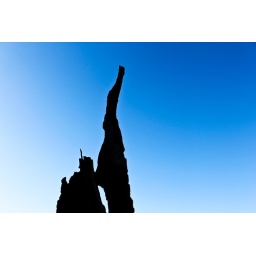
dead tree against sky